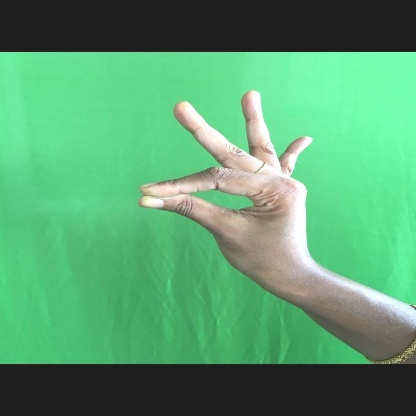
Mudra: Hamsasyam